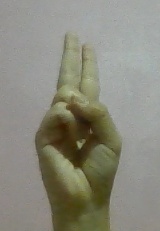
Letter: taa